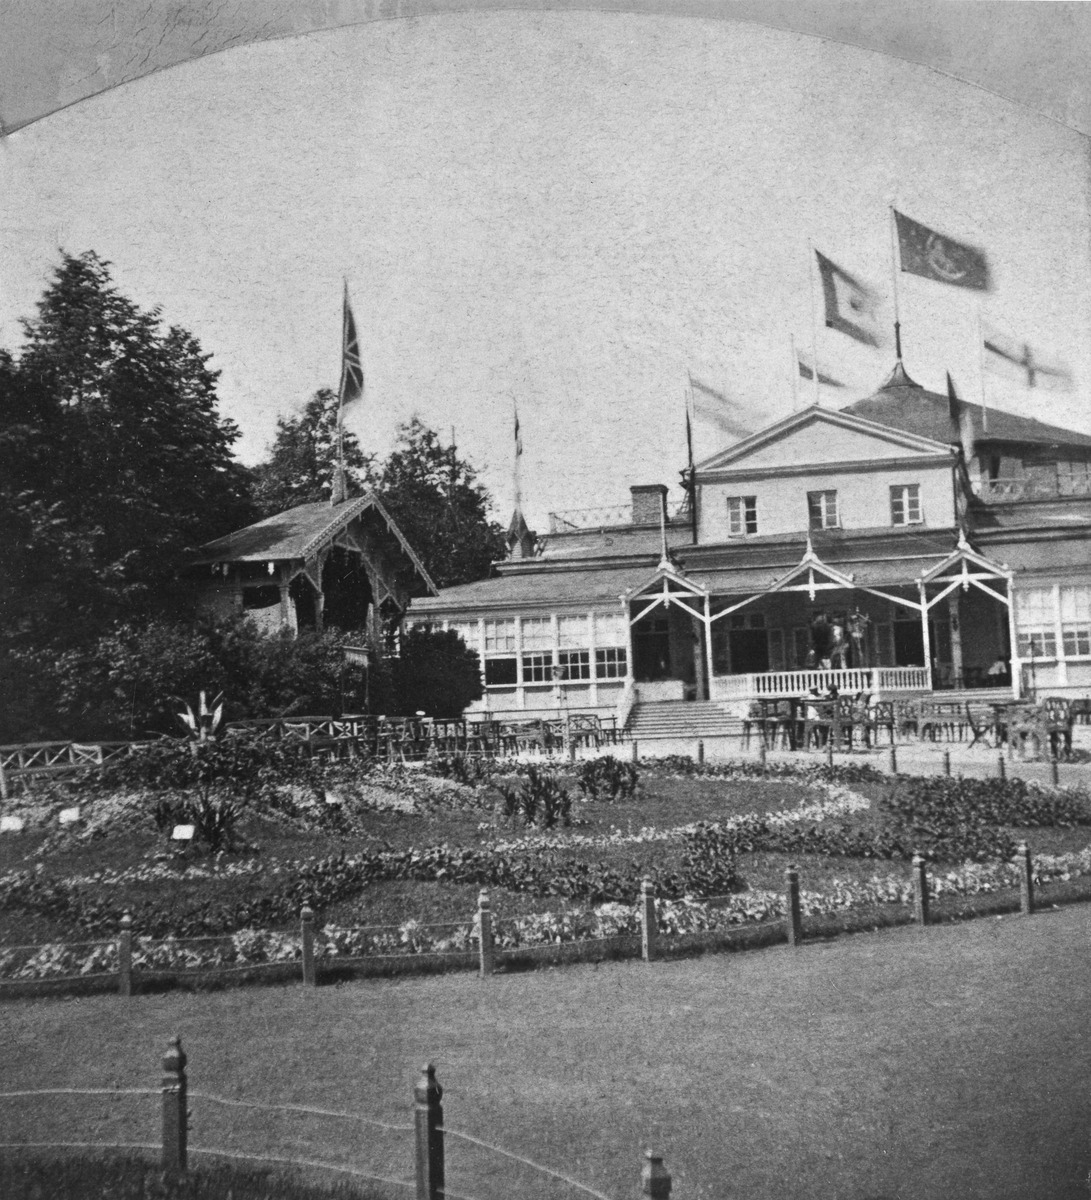
Suomen ensimmäinen yleinen teollisuusnäyttely vuonna 1876 Kaivopuistossa
sisällön kuvaus: Suomen ensimmäinen yleinen teollisuusnäyttely vuonna 1876 Kaivopuistossa. Puutarhanäyttely. Puutarha-arkkitehti Bohnhofin istutusryhmä Kaivohuoneen eteläpuolella. mustavalkoinen
Kuvaaja: Riis, Charles, valokuvaaja
Ajankohta: kuvausaika 1876
Paikka: Suomi, Uusimaa, Helsinki, Ullanlinna Helsinki, Kaivopuisto
Aiheet: messut, näyttelyt, puutarhat, istutukset, liput, kukat, koristelu